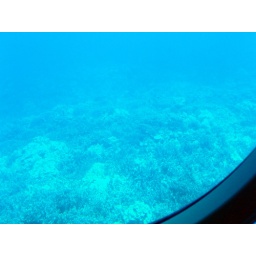
A view of the ocean floor though a port hole in the Atlantis Submarine on the Big Island of Hawaii